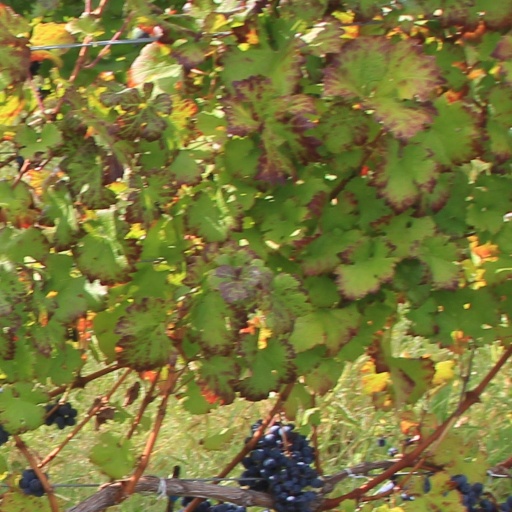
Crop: grape